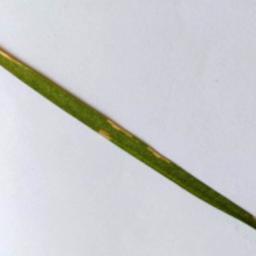
Label: Rice___Leaf_Blast